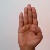
The image shows a hand gesture representing the letter 'B' in Indian Sign Language.